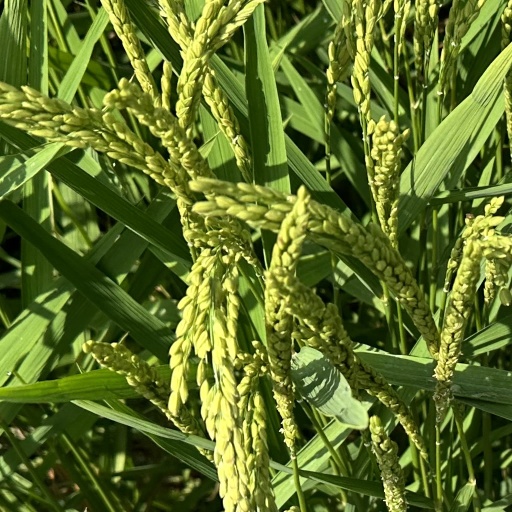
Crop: rice